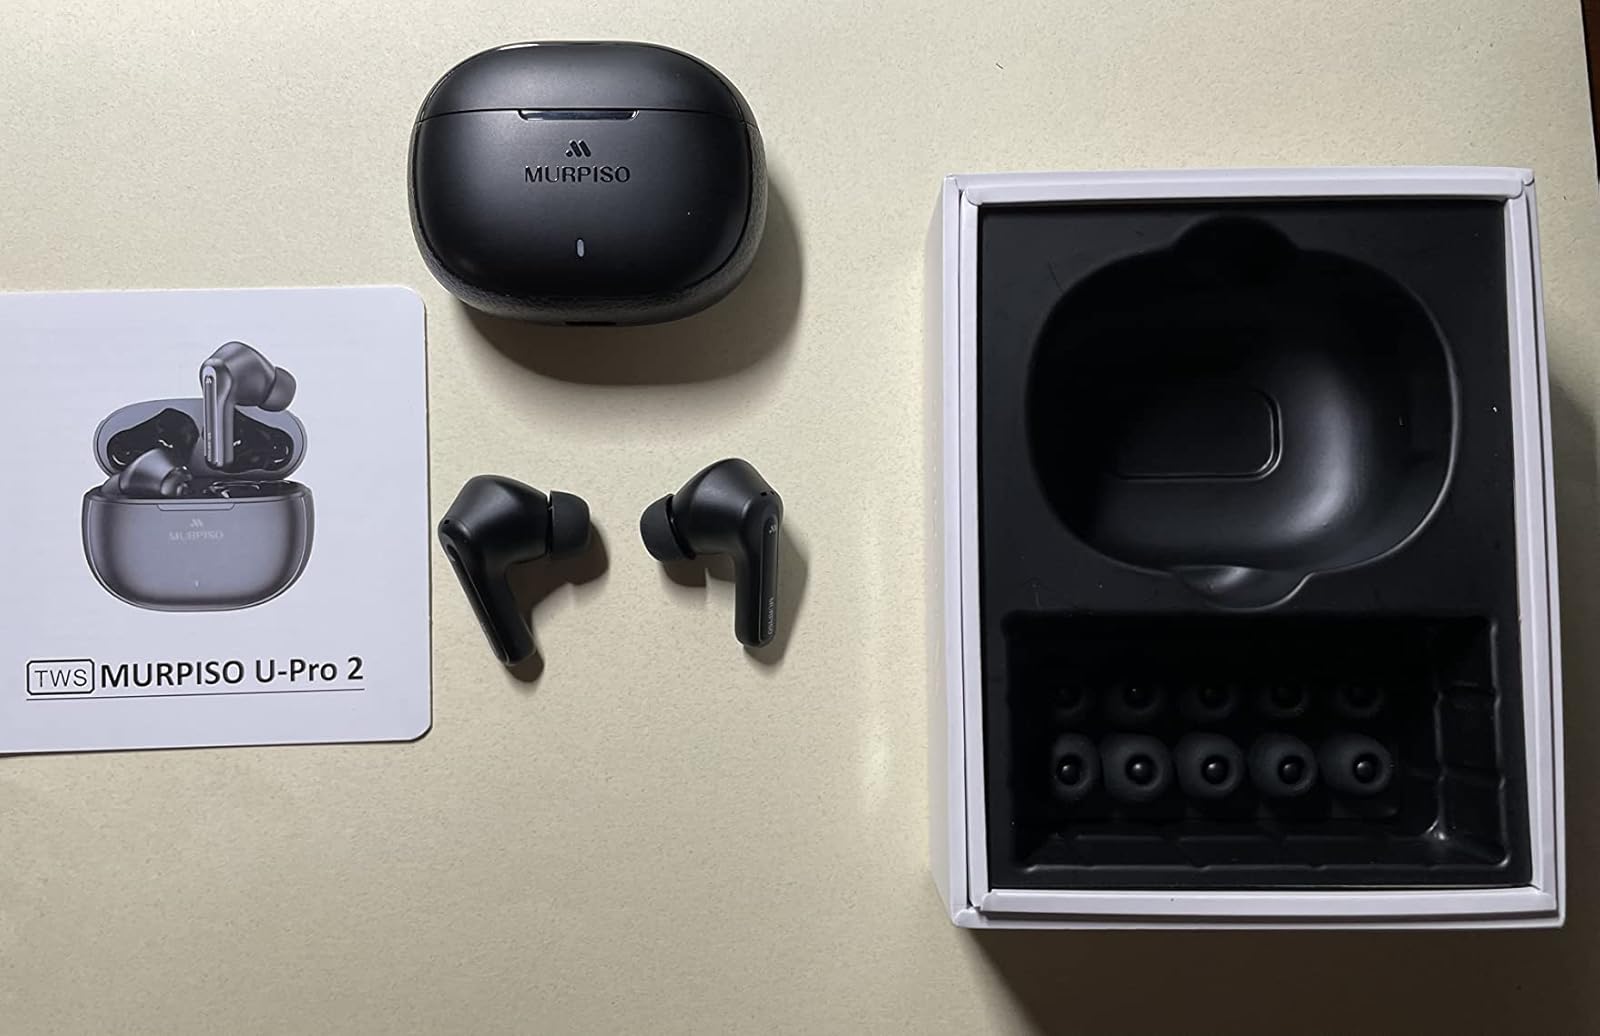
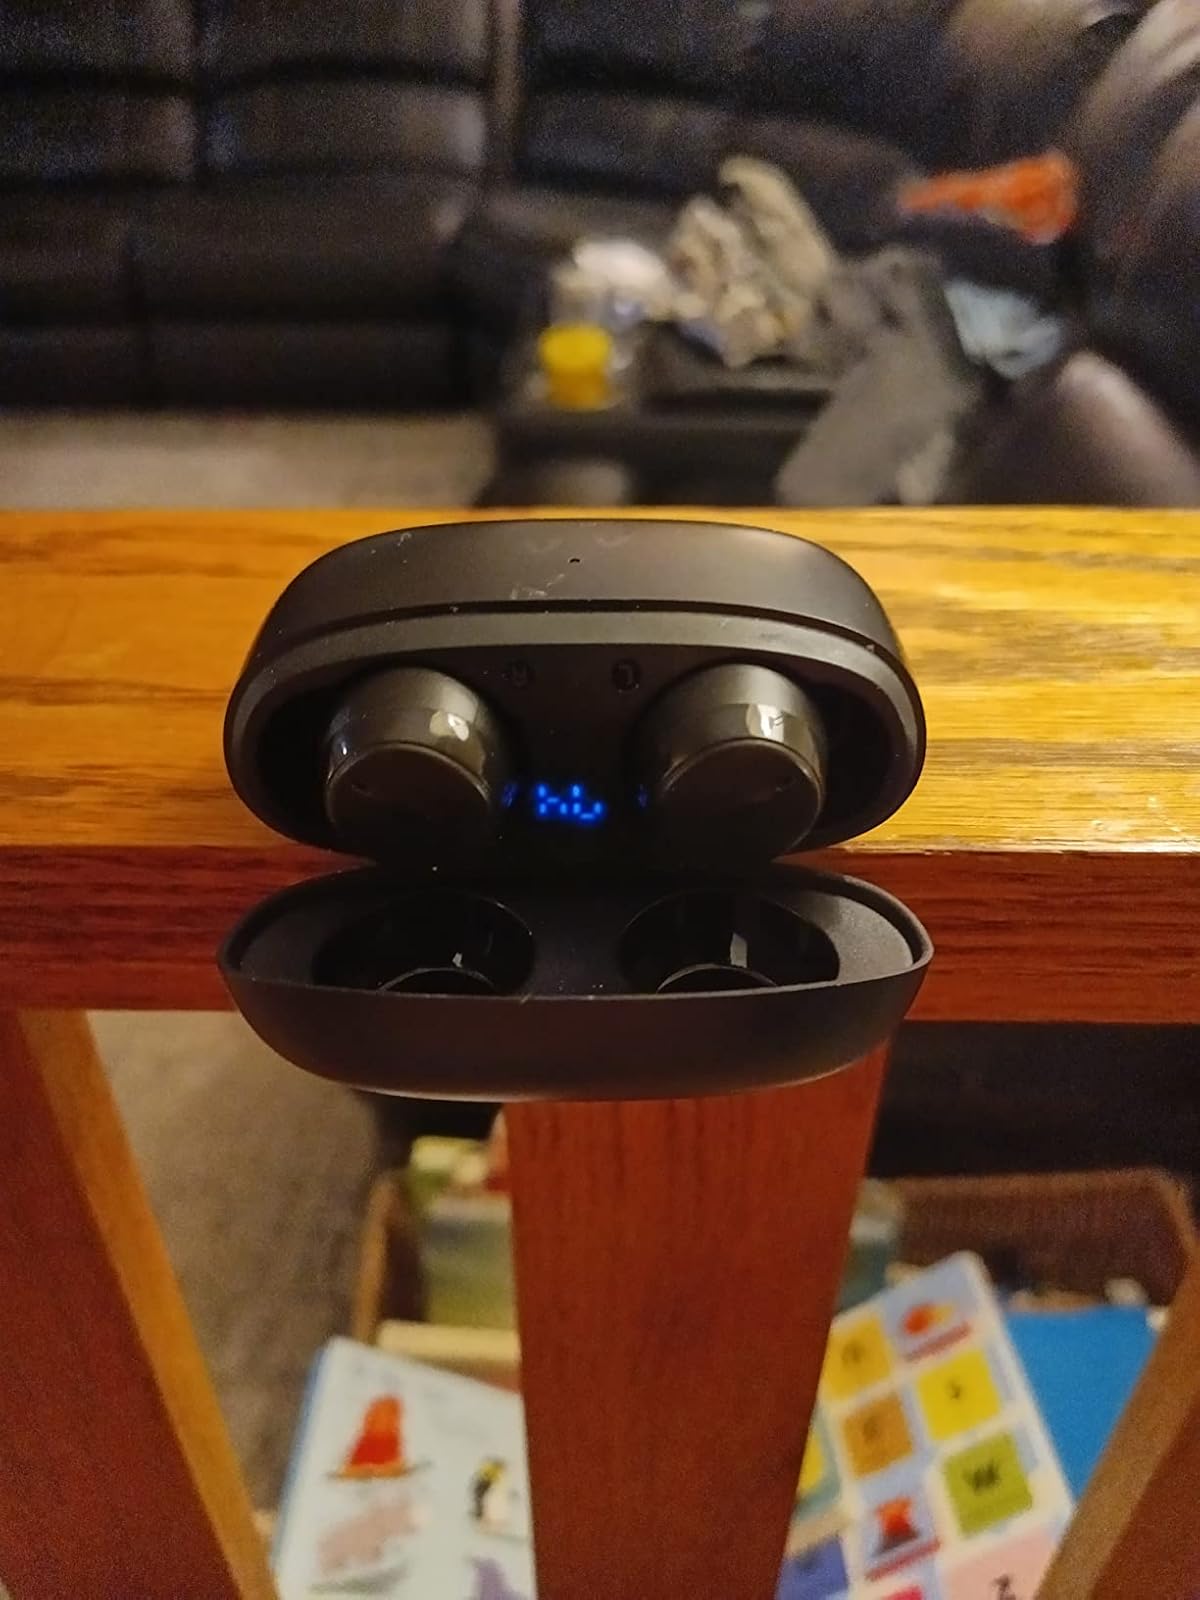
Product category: earbuds
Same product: no